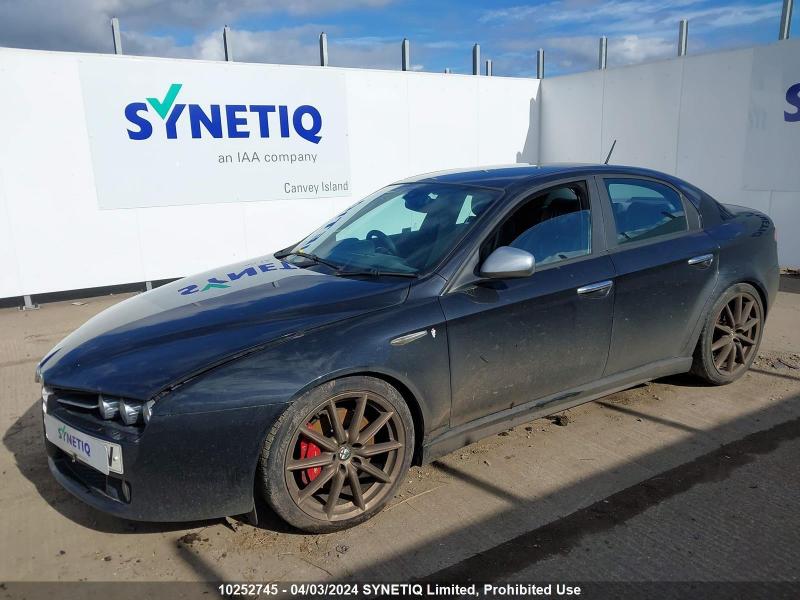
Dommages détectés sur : capot, porte avant gauche, porte arrière gauche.
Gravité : mineur